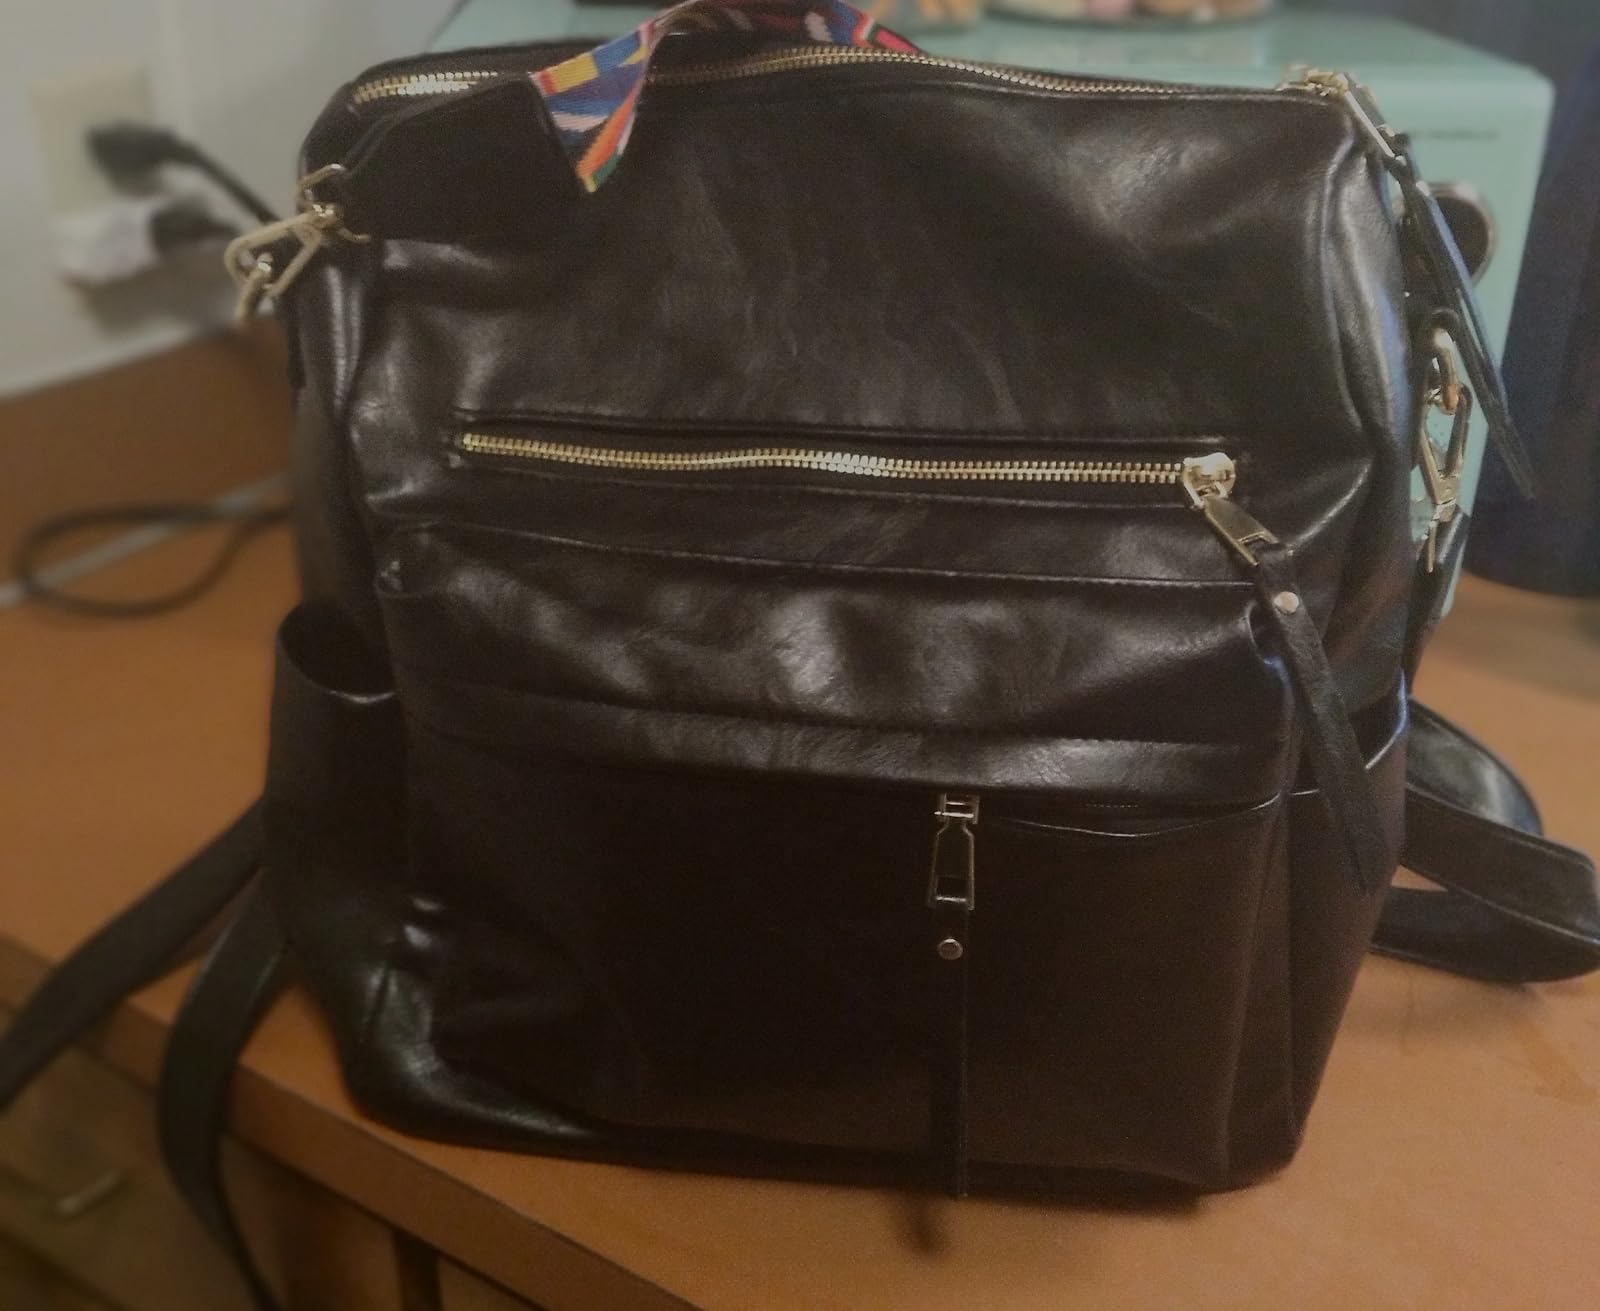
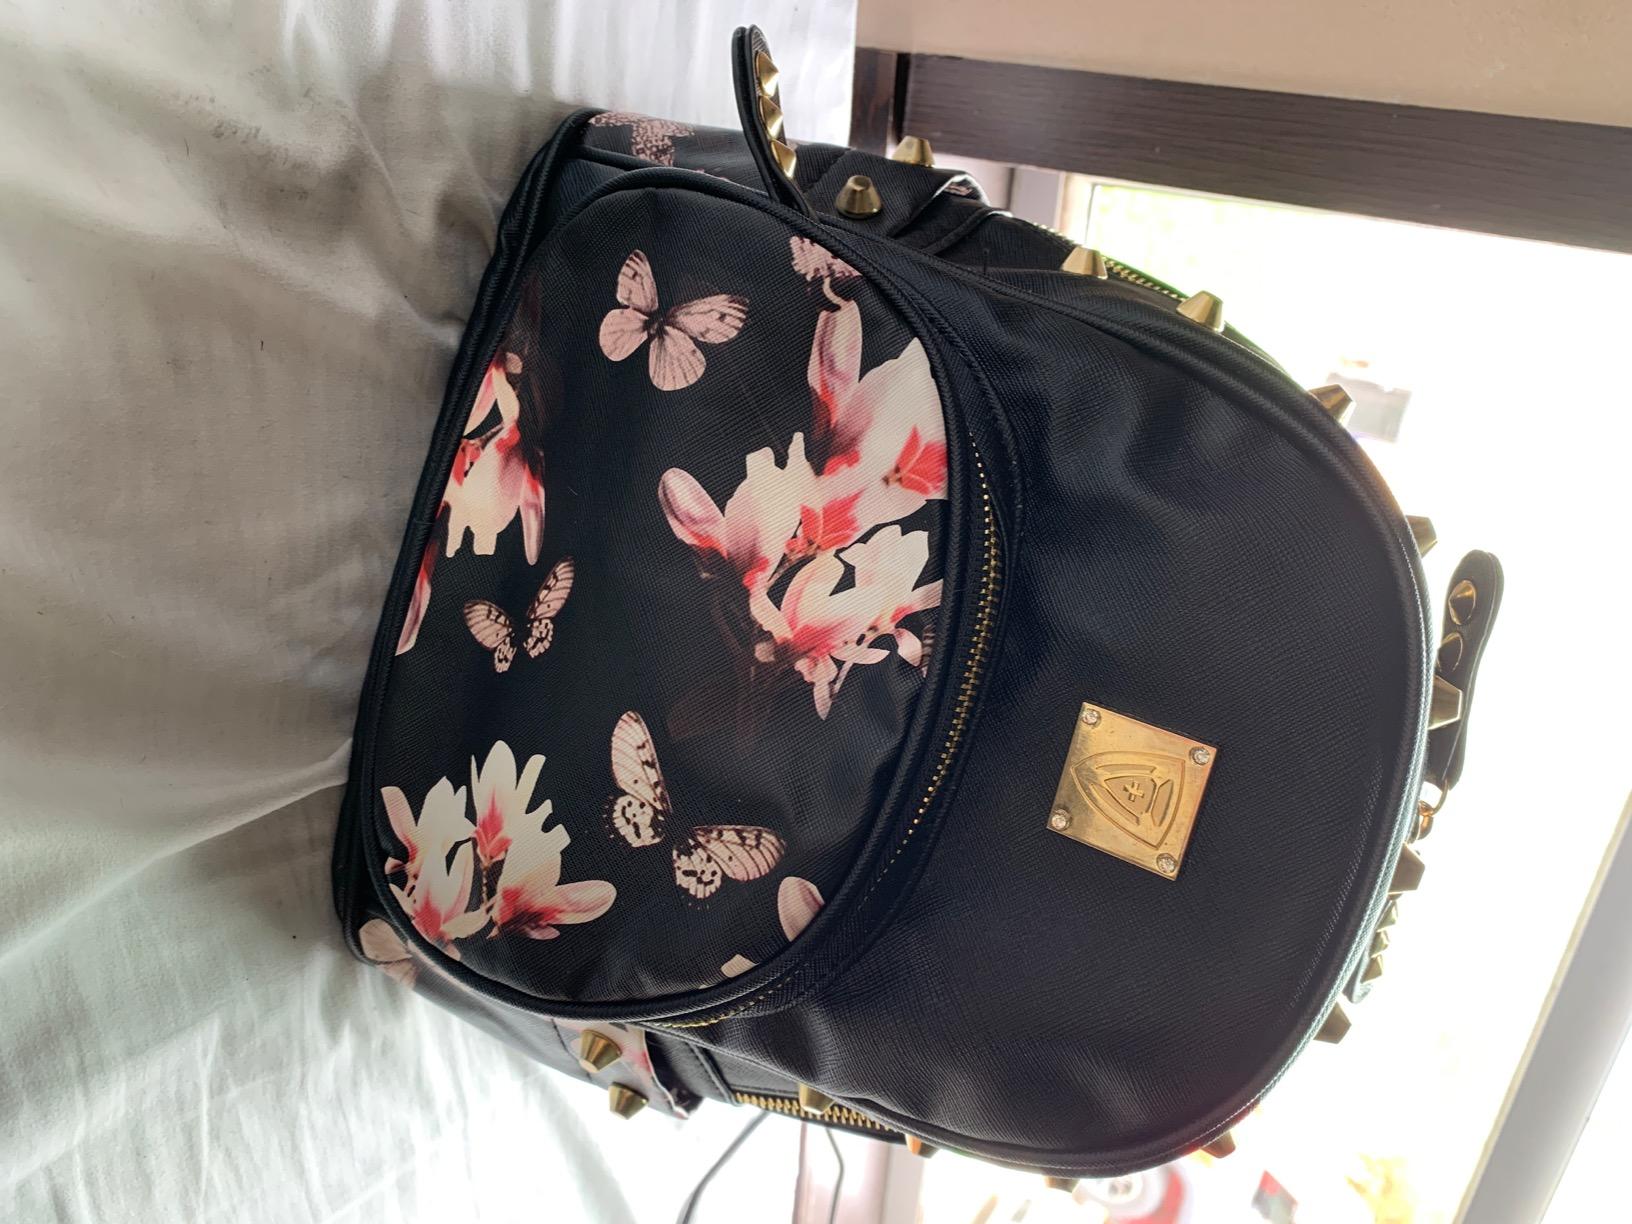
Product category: accessories_handbag
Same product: no